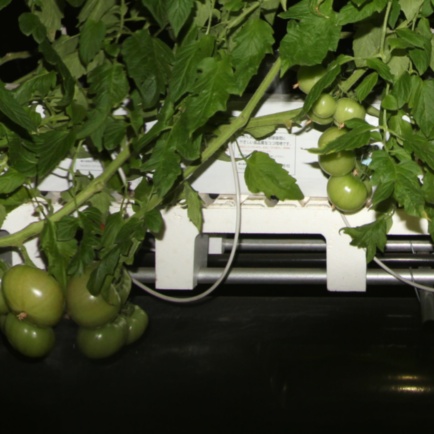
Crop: tomato